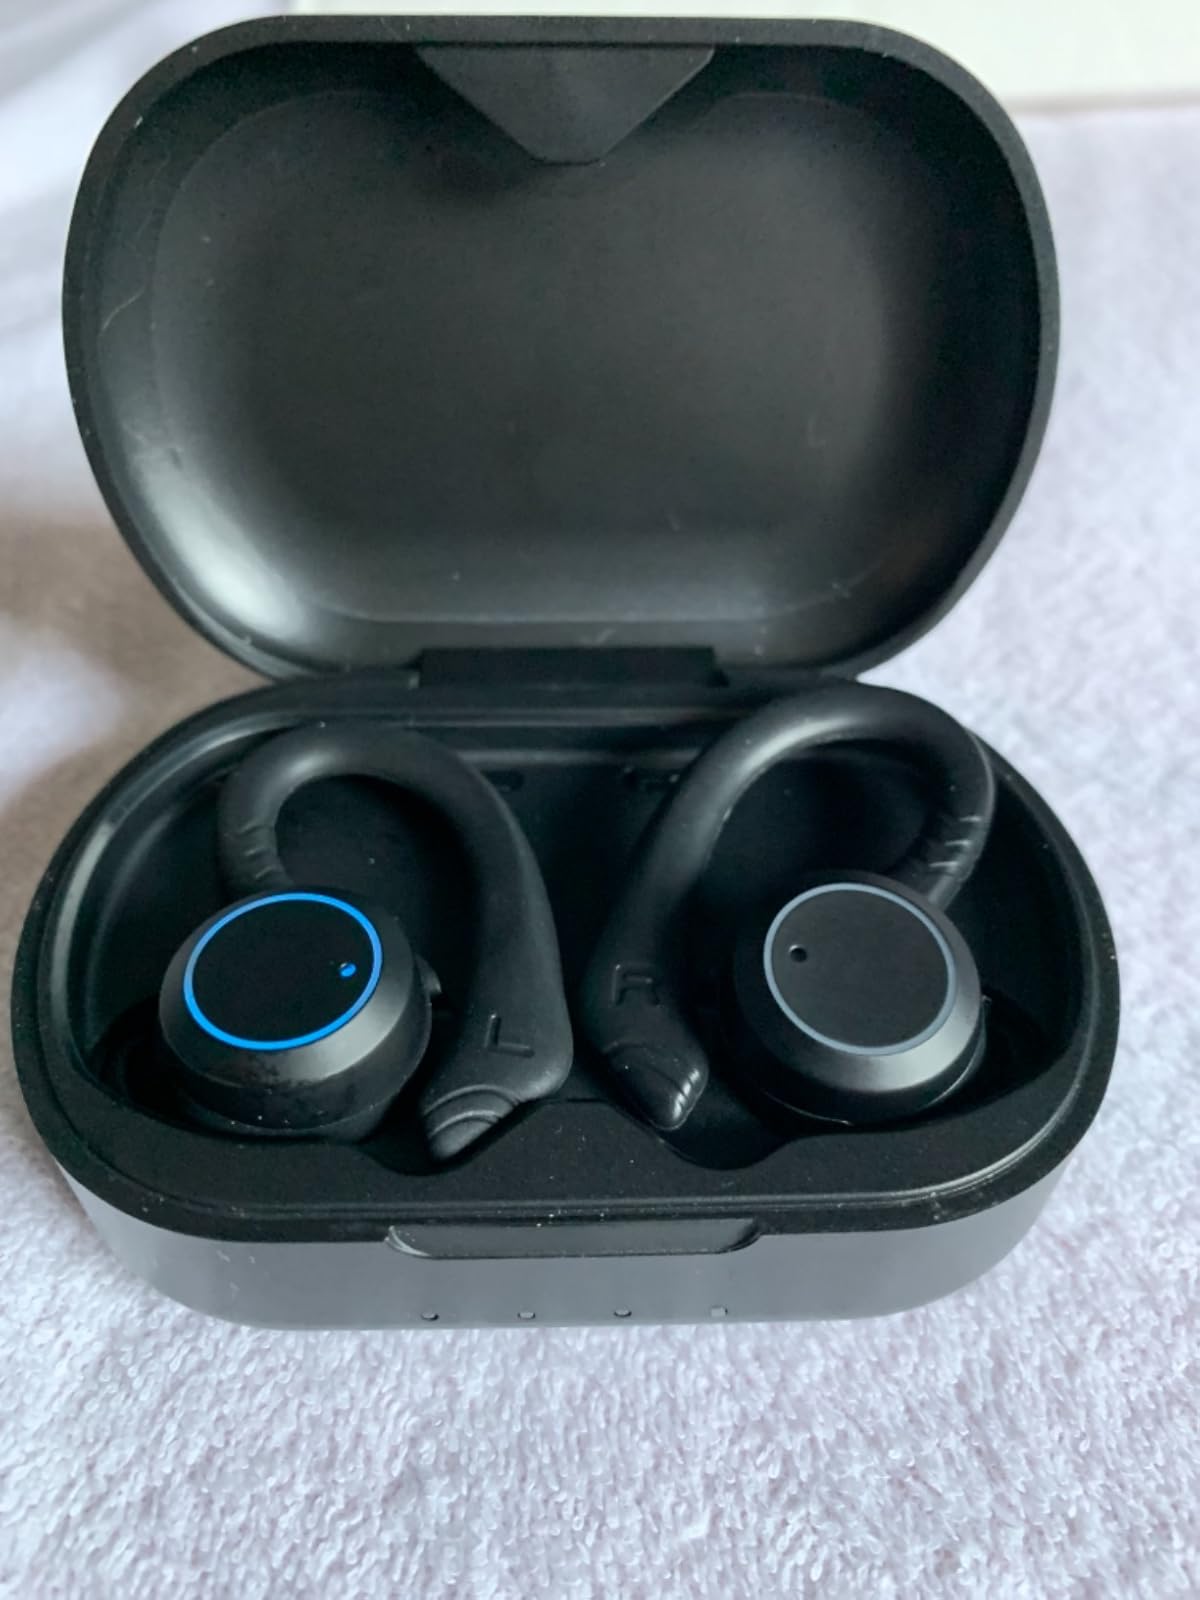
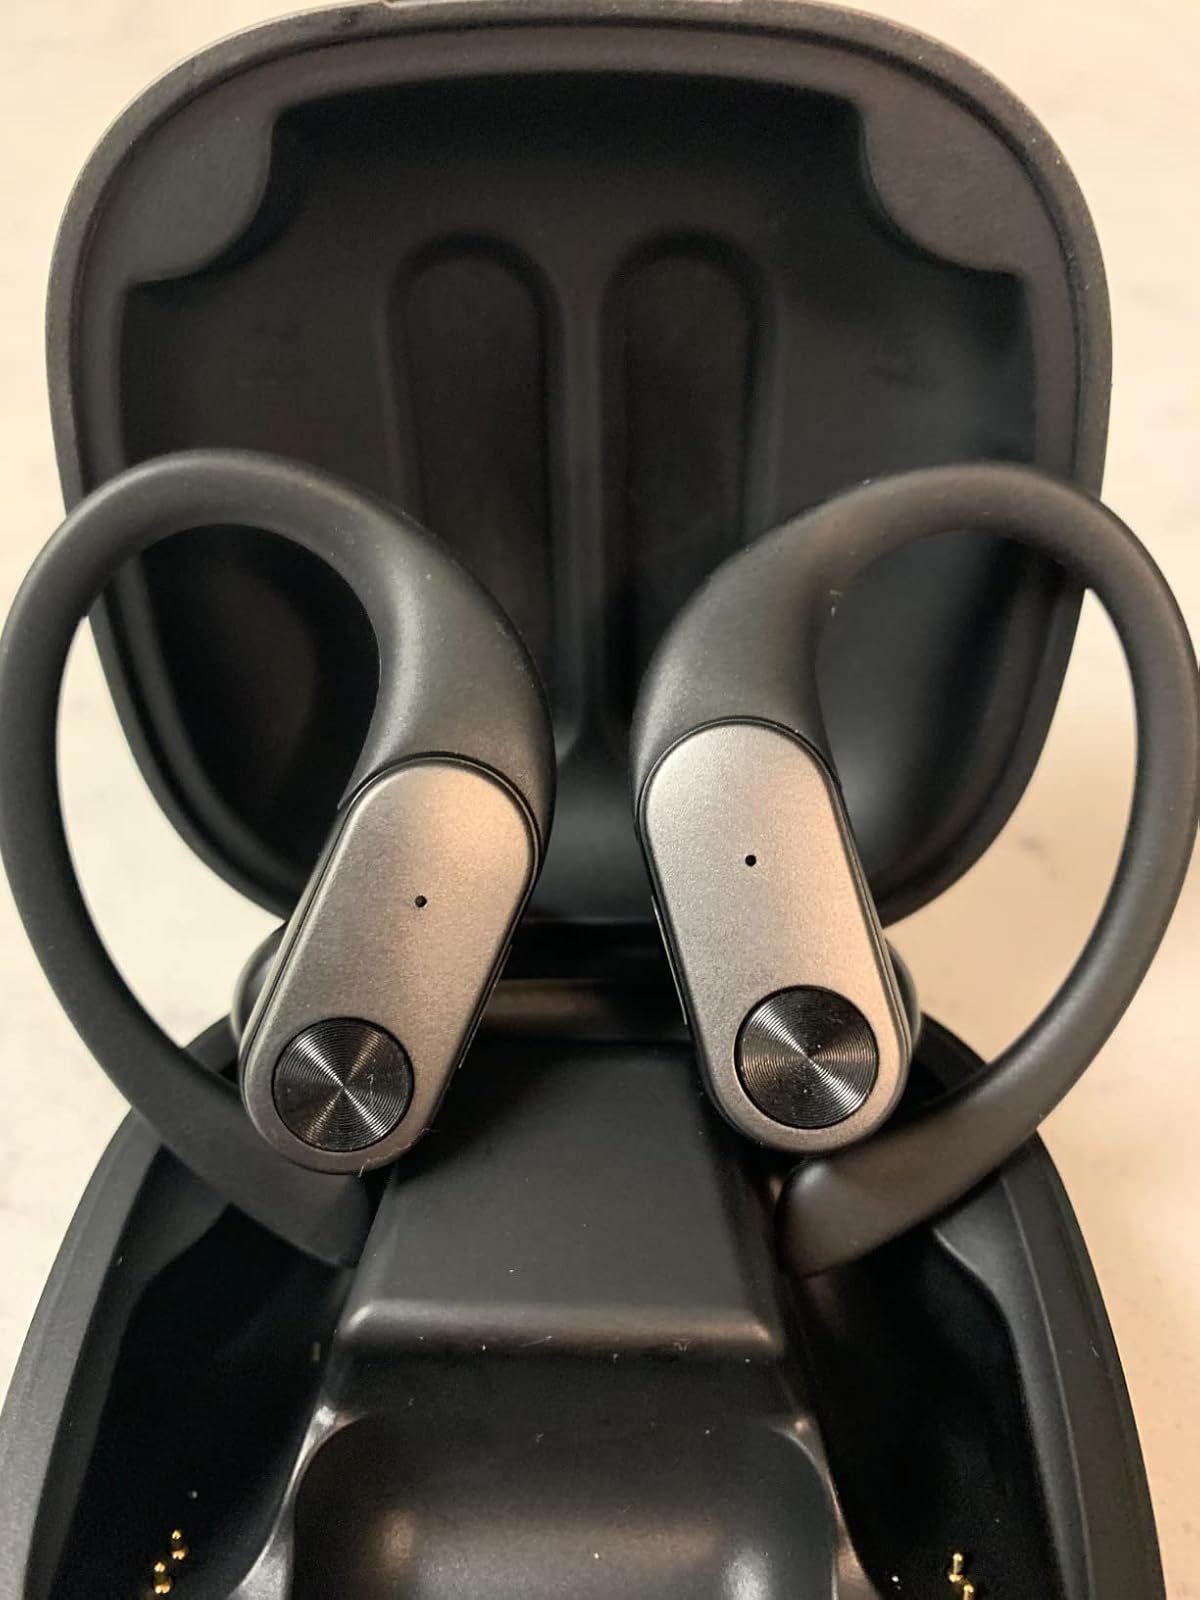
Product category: earbuds
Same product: no